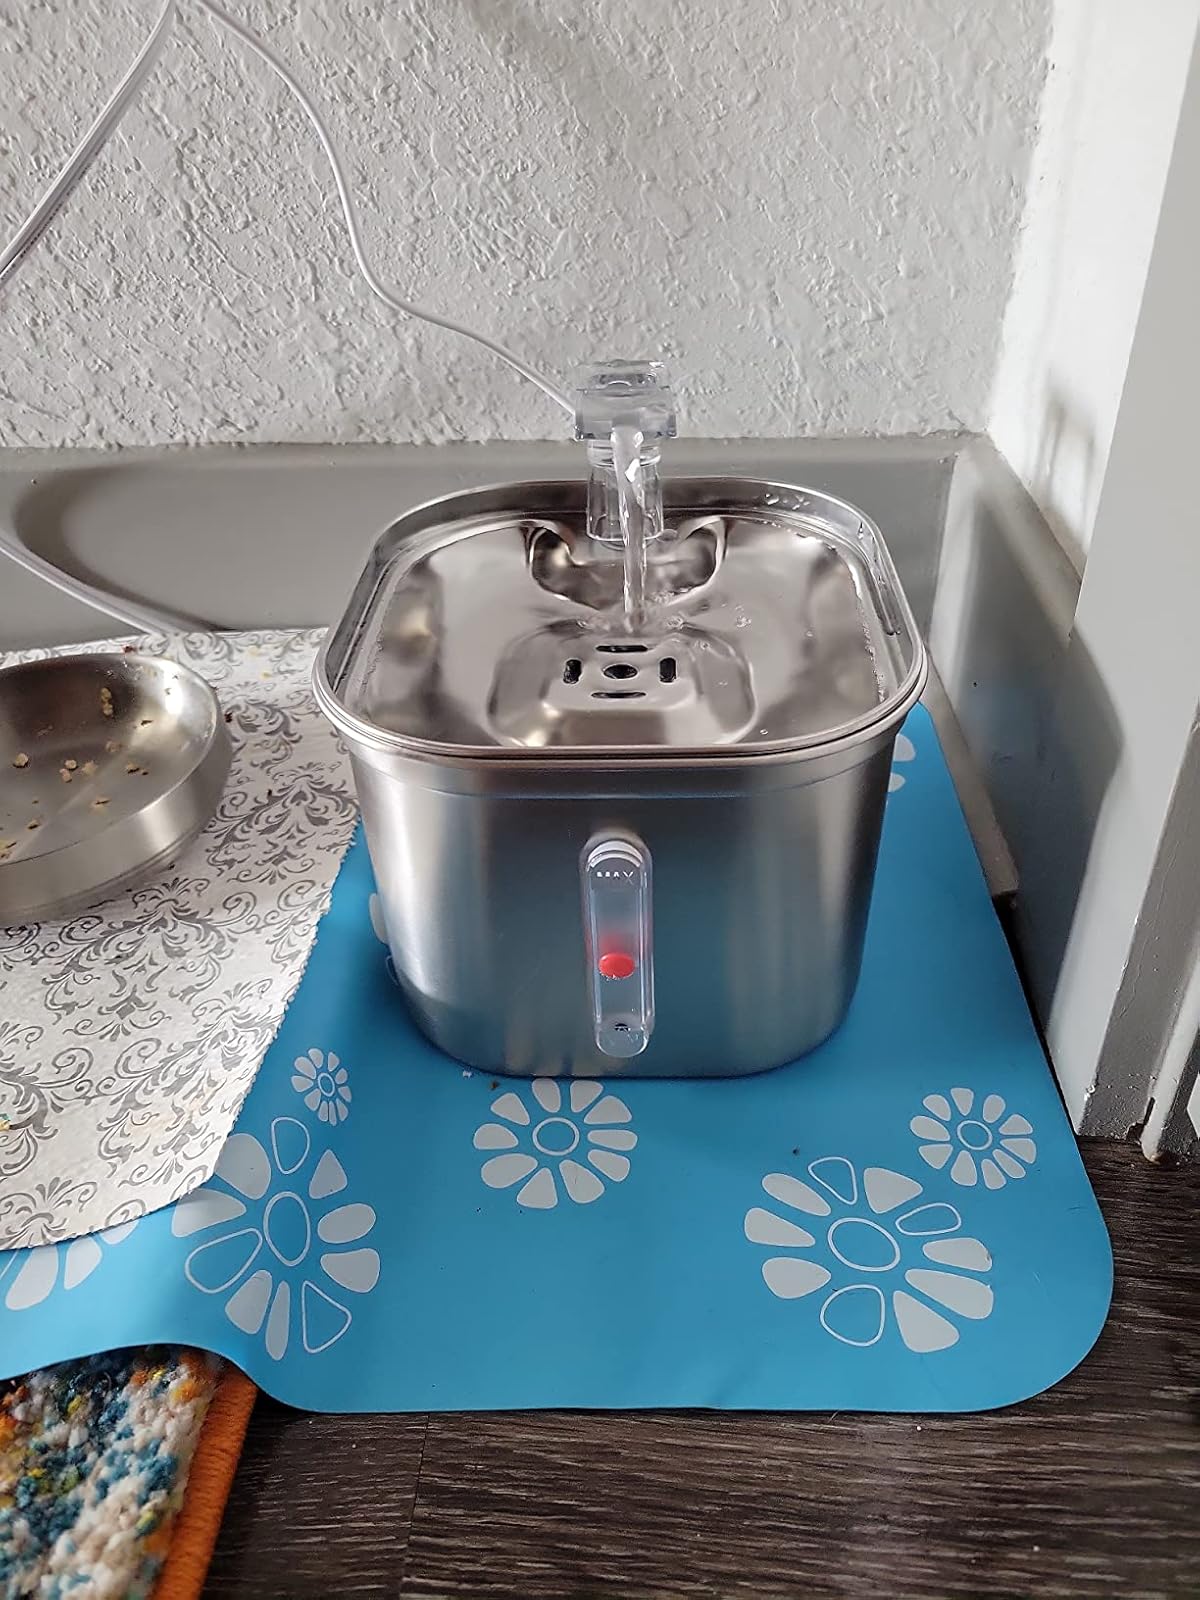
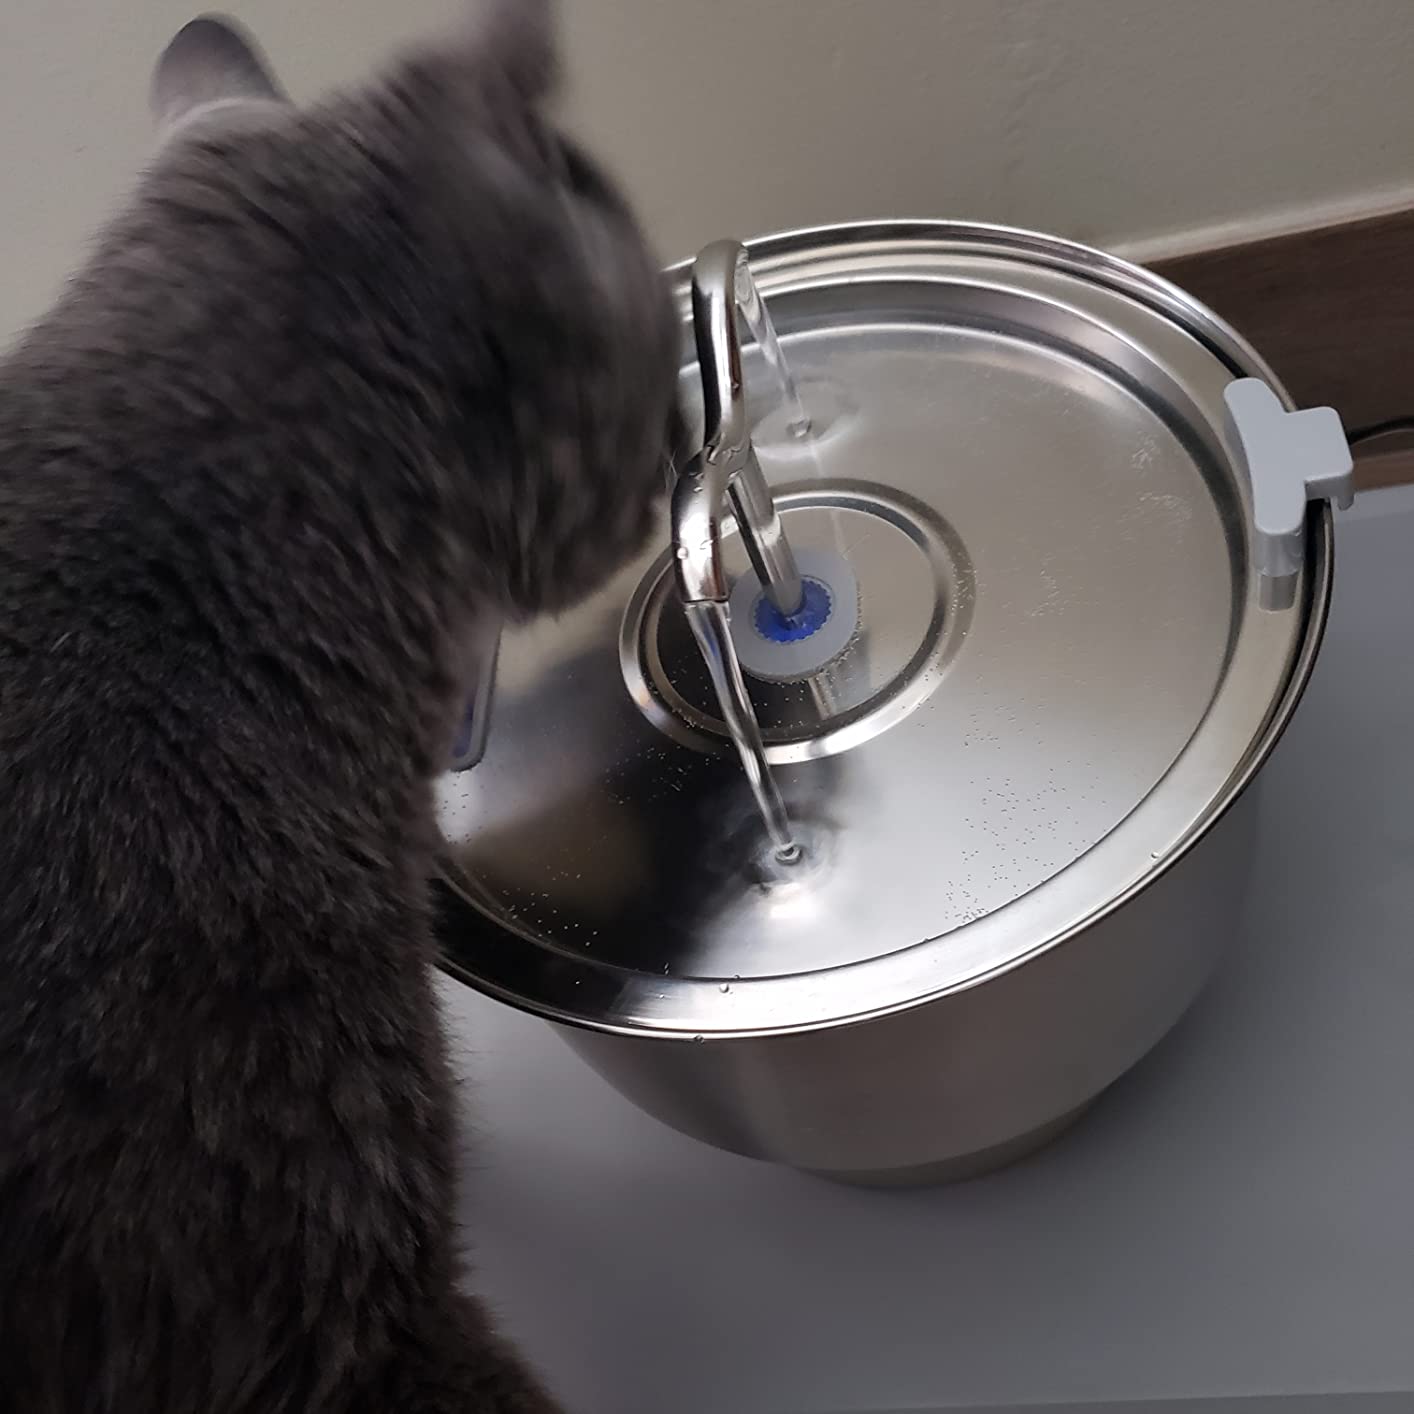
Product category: items_bowl
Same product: no